Miren Lazkano

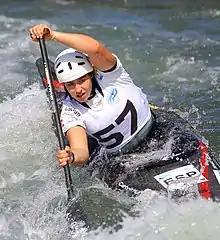
Lazkano in 2017

Miren Lazkano Zuriarrain (born 16 June 1997) is a Spanish slalom canoeist who has competed at the international level since 2012.